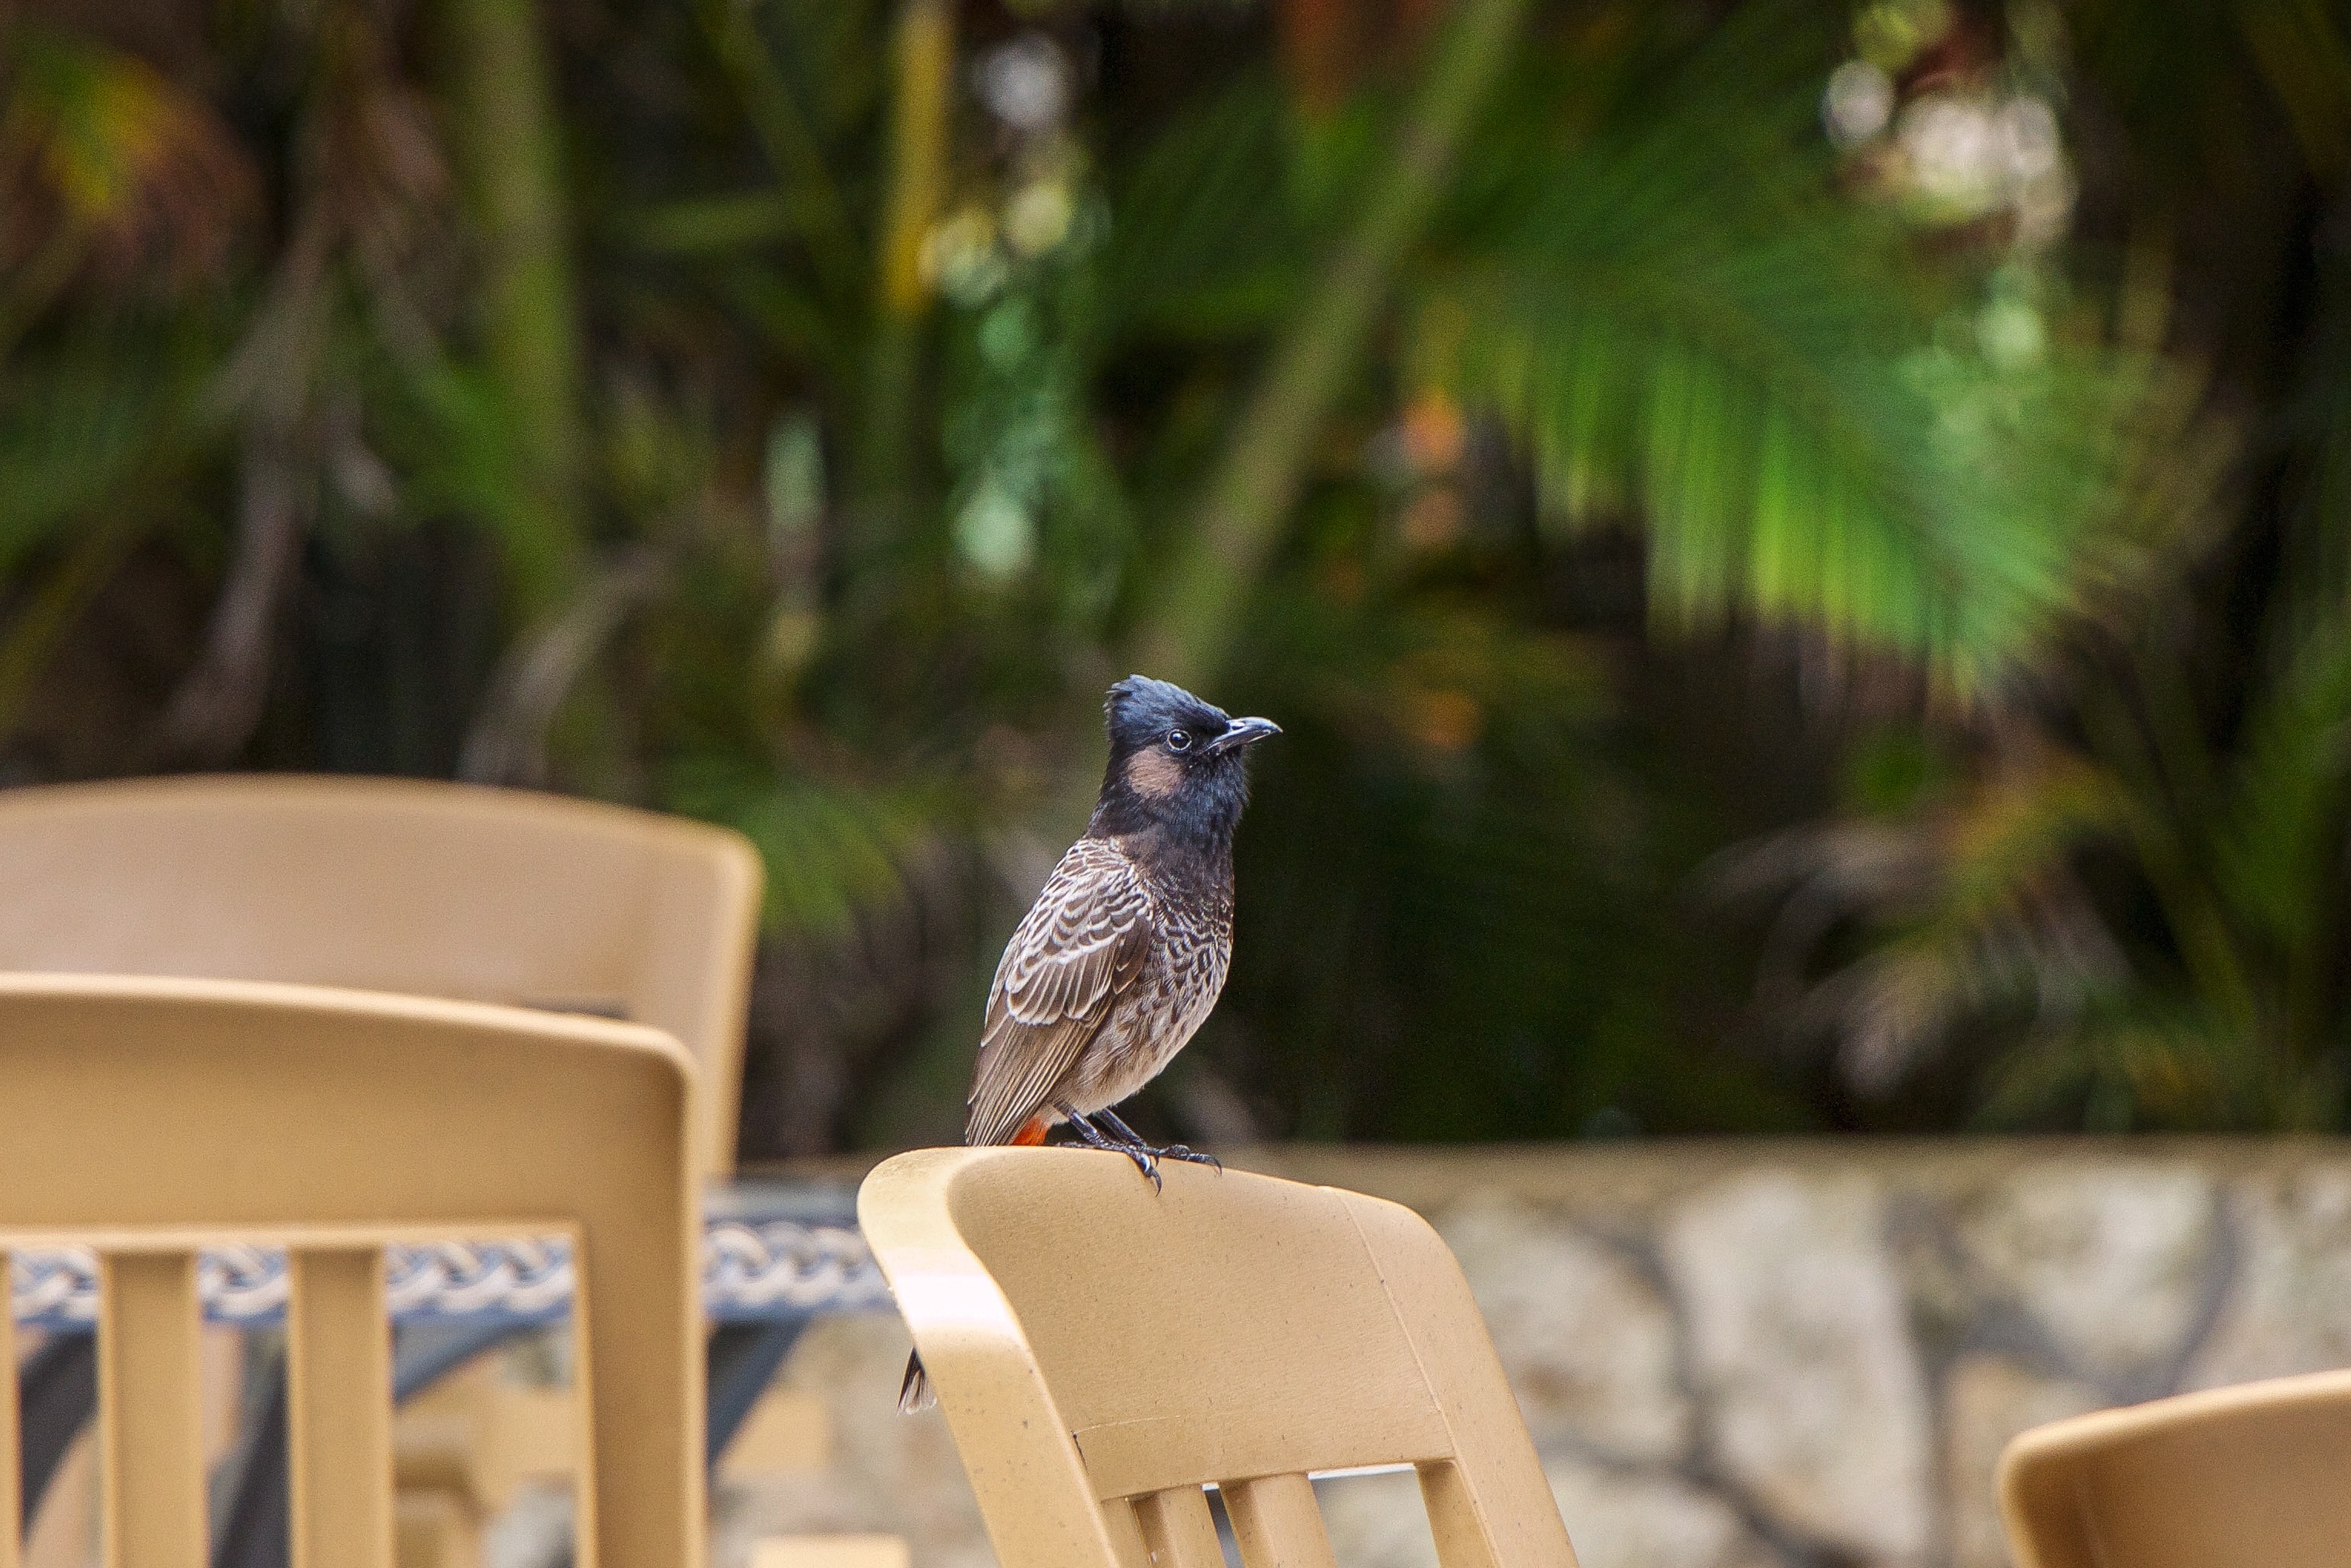
nature, outdoor, branch, bird, leaf, flower, animal, wildlife, orange, pattern, jungle, beak, palm, color, natural, blue, hawaii, colorful, lunch, feather, fauna, design, tail, vertebrate, creature, exotic, finch, hooded, exotic bird, perching bird